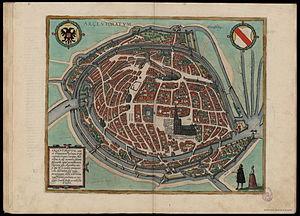
Strasbourg est une commune française située dans le département du Bas-Rhin. Préfecture du département, elle est également, depuis le 1ᵉʳ janvier 2016, le chef-lieu de la région Grand Est. Capitale de la région historique d'Alsace, la ville est bordée par le Rhin et frontalière avec l'Allemagne.
Frans Hogenberg est un graveur sur cuivre, un aquafortiste et un cartographe flamand.
Strasbourg est une ville du Nord-Est de la France, située sur la rive gauche du Rhin. Fondée par les Romains en 12 av. J.-C. la ville passe sous le contrôle des Mérovingiens au VIIIᵉ siècle avant d'être rattachée au Saint-Empire romain germanique. Rayonnante durant tout le Moyen Âge, elle est conquise par Louis XIV en 1681. Puis, entre 1870 et 1945, Strasbourg va changer quatre fois de nationalité. Elle est aujourd'hui une ville symbole de la réconciliation franco-allemande.
Le Theatrum chemicum, est le plus important et le plus célèbre recueil de traités alchimiques de la Renaissance. Écrit en latin, la langue savante européenne de l'époque, et publié pour la première fois en trois volumes en 1602 par l'éditeur et imprimeur strasbourgeois Lazare Zetzner, il atteint six volumes et rassemble plus de deux cents traités dans la dernière édition de 1659-1661.